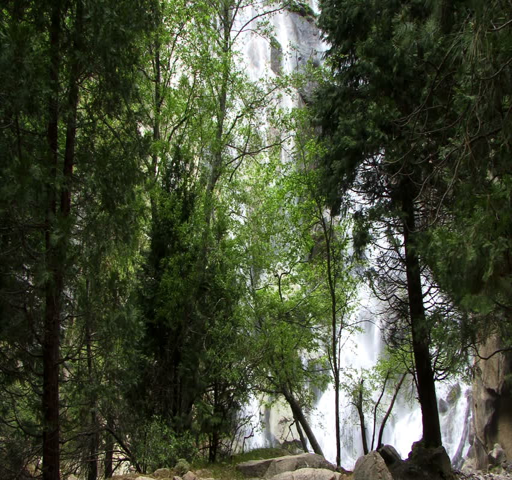
a waterfall falls behind green trees